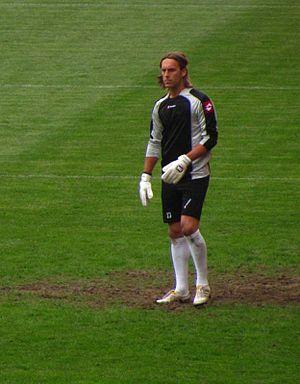
Sander Westerveld est un footballeur puis entraîneur néerlandais né le 23 octobre 1974 à Enschede. Il évolue au poste de gardien de but du milieu des années 1990 au début des années 2010.